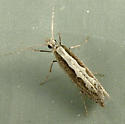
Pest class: diamondback_moth